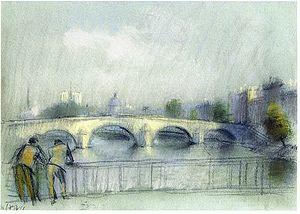
Peinture d'un pont de Paris, par Ramin Gaya
Ramón Gaya est un peintre et écrivain espagnol.